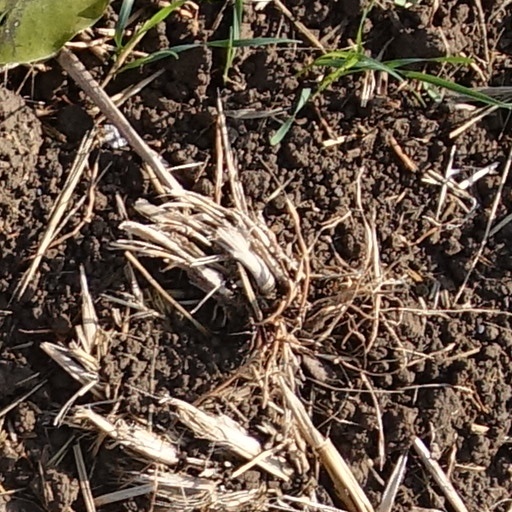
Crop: wheat